Seat belt

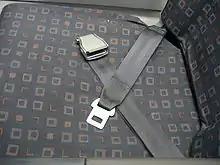
An airplane lap seat belt

Seat belts that automatically move into position around a vehicle occupant once the adjacent door is closed and/or the engine is started were developed as a countermeasure against low usage rates of manual seat belts, particularly in the United States. The 1972 Volkswagen ESVW1 Experimental Safety Vehicle presented passive seat belts. Volvo tried to develop a passive three point seat belt. In 1973, Volkswagen announced they had a functional passive seat belt. The first commercial car to use automatic seat belts was the 1975 Volkswagen Golf.